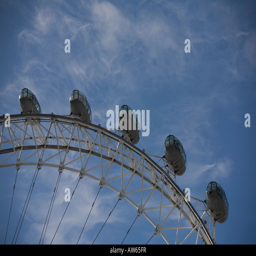
the tourist attraction on the south bank with a blue sky